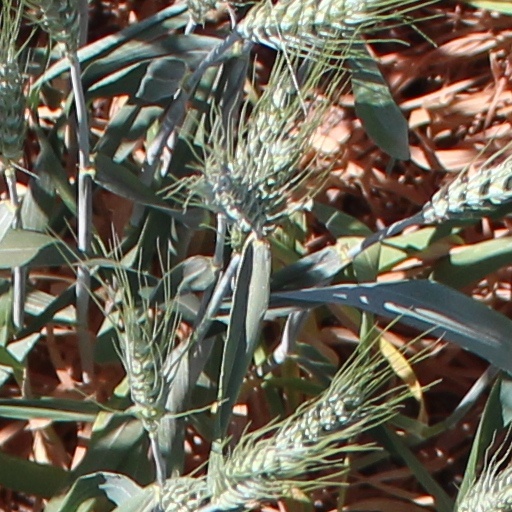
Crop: wheat